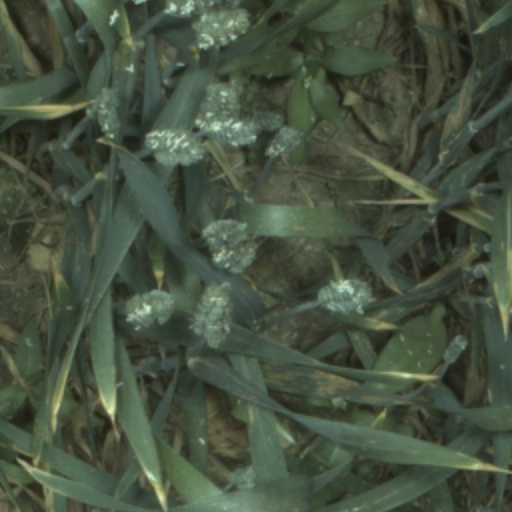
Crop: wheat